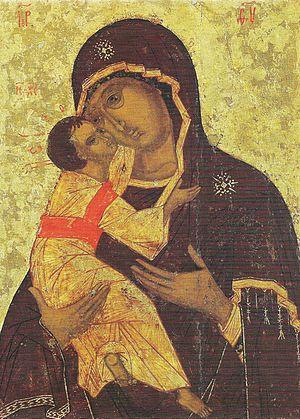
L'école iconographique de Vologda est une école et un style qui s'est formé et développé du XIVᵉ siècle au XVIᵉ siècle dans la ville de Vologda en Russie et dans les territoires proches de cette ville.
Les églises Vladimirski ou ensemble des églises Vladimirski ou églises Notre-Dame de Vladimir sont deux églises de Vologda construites en pierre durant les années 1684—1689 et en 1759—1764. Elles se trouvent dans la rue d'Octobre, 46 et 46а, dans le raïon historique de Verkhni possad de la ville. Elles forment ensemble un complexe architectural qui est protégé au niveau fédéral comme héritage culturel architectural.